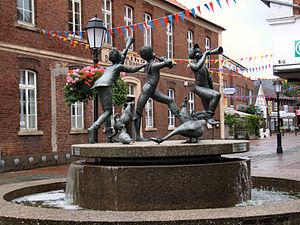
Löningen est une ville allemande située en Basse-Saxe, dans l'arrondissement de Cloppenburg.